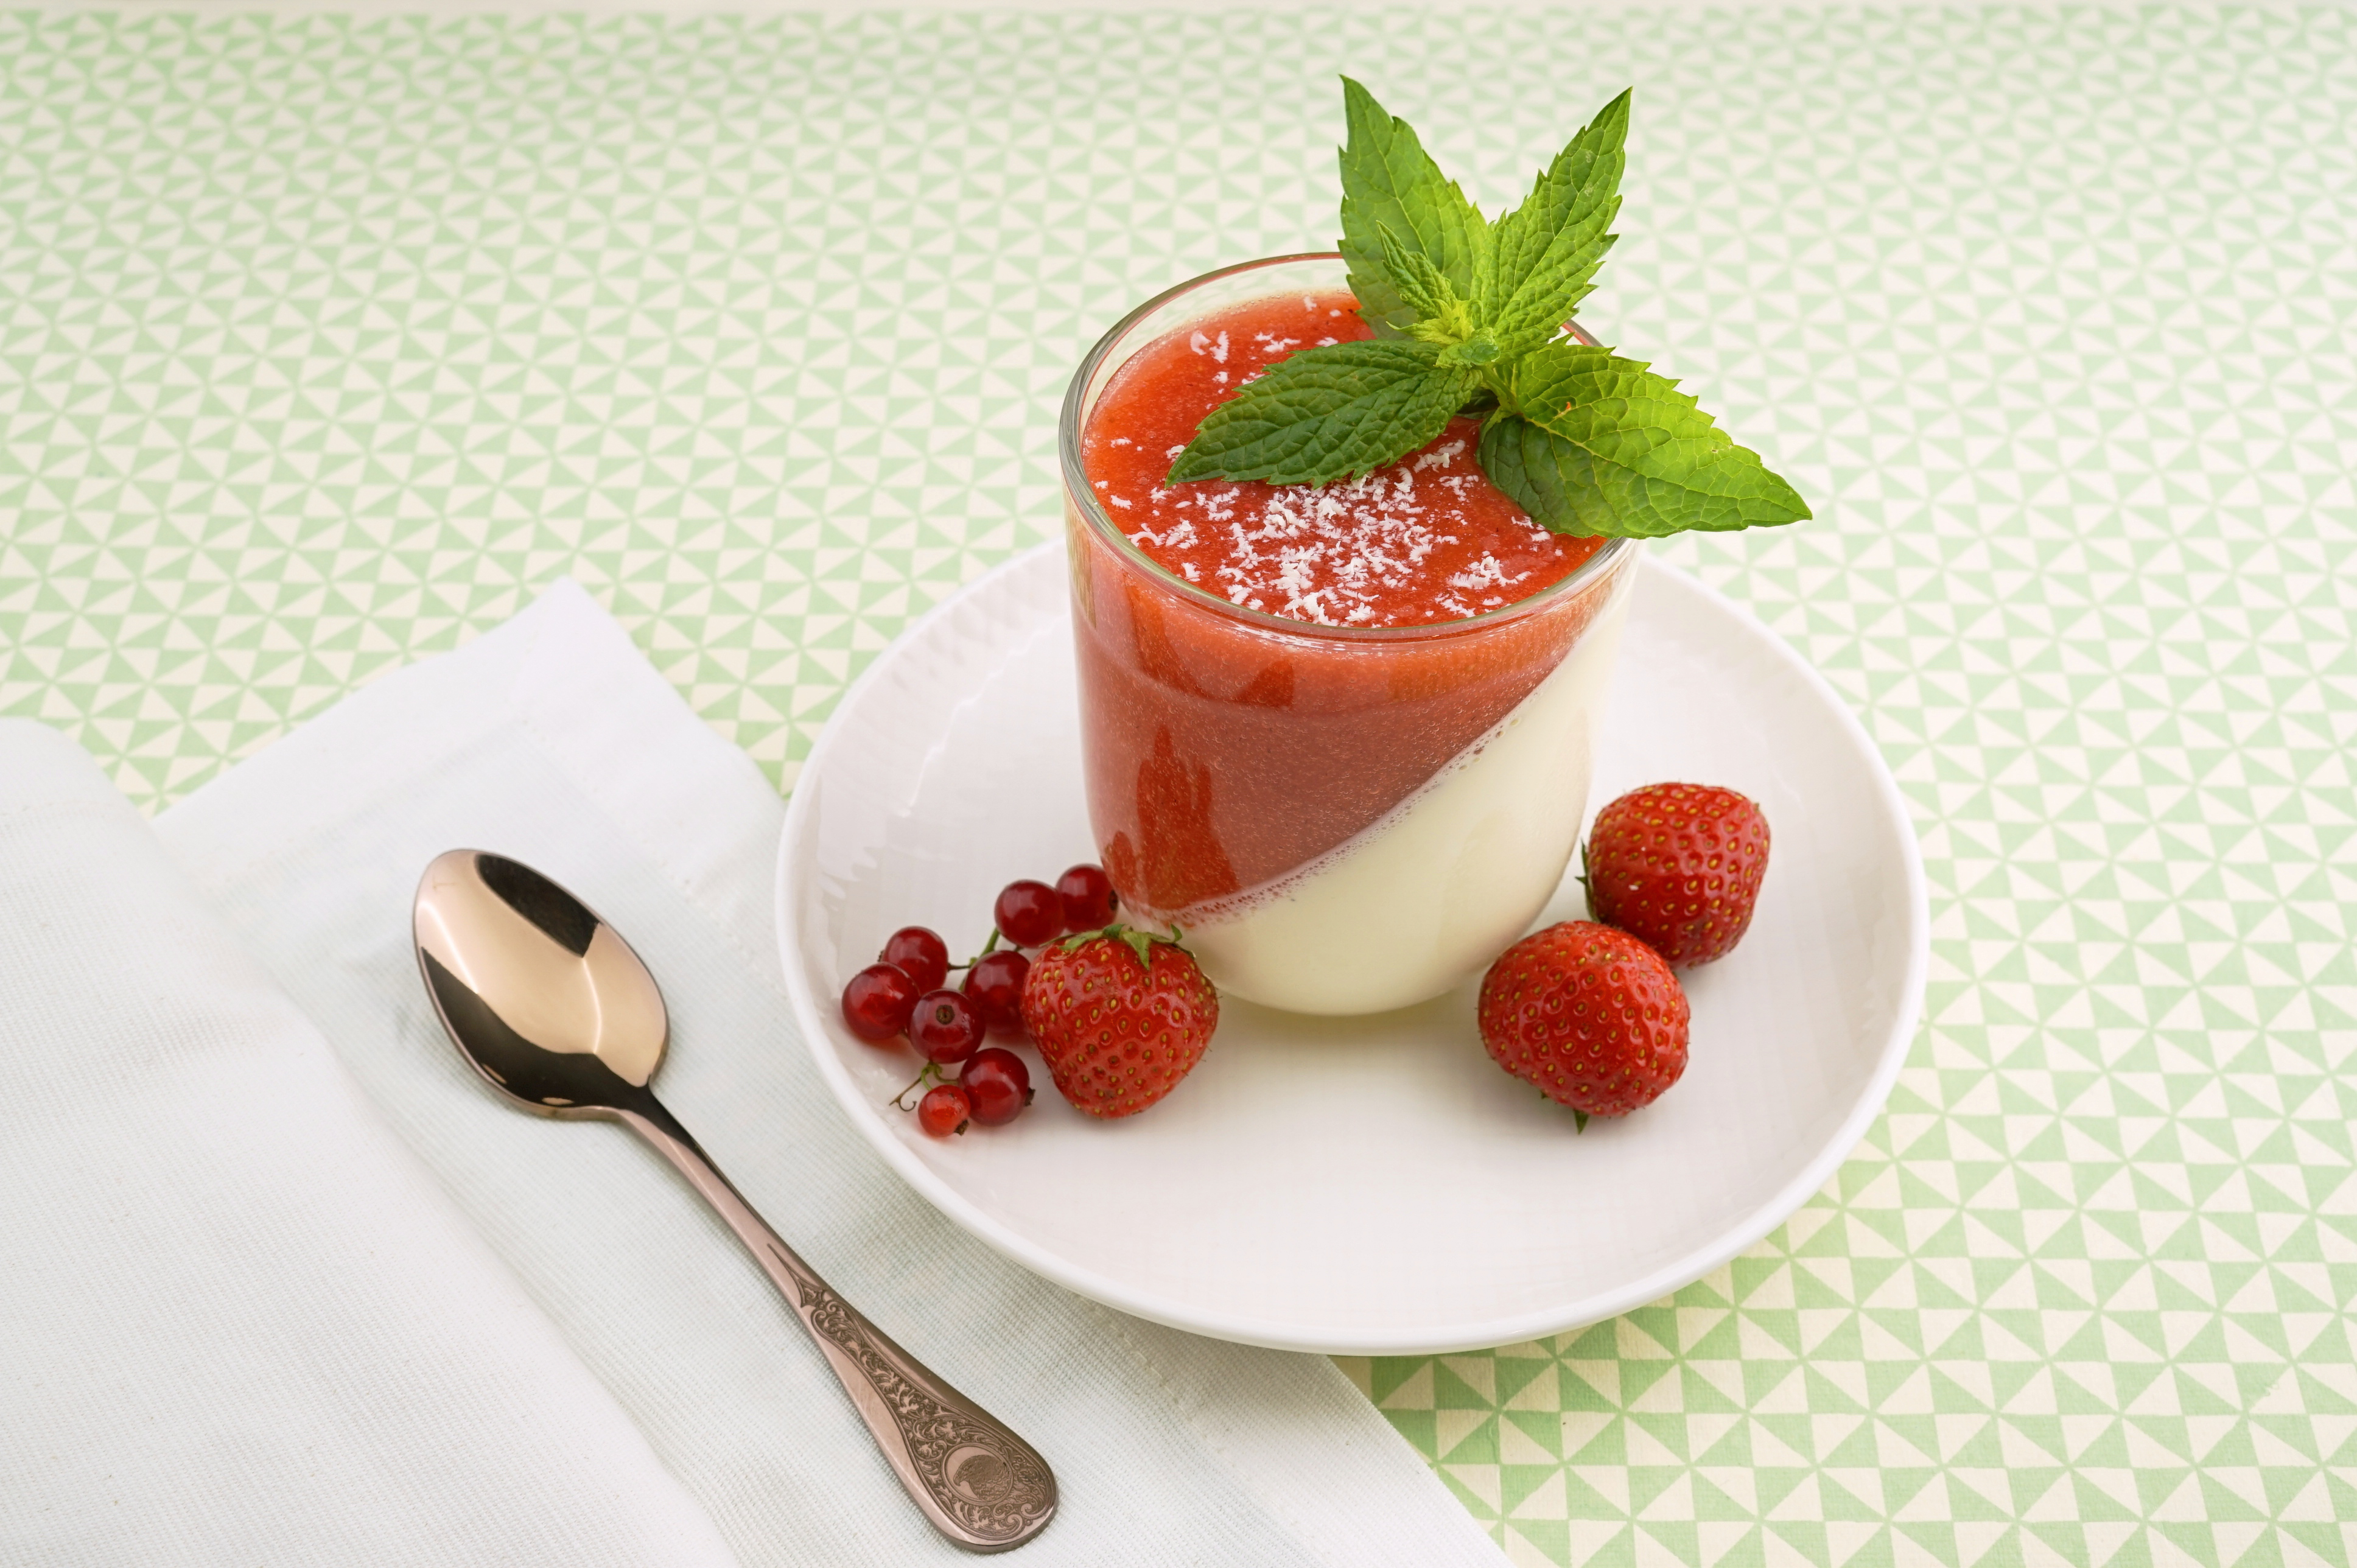
plant, fruit, meal, food, produce, drink, breakfast, dessert, spoon, strawberry, sweets, fruits, strawberries, pudding